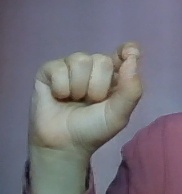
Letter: fa